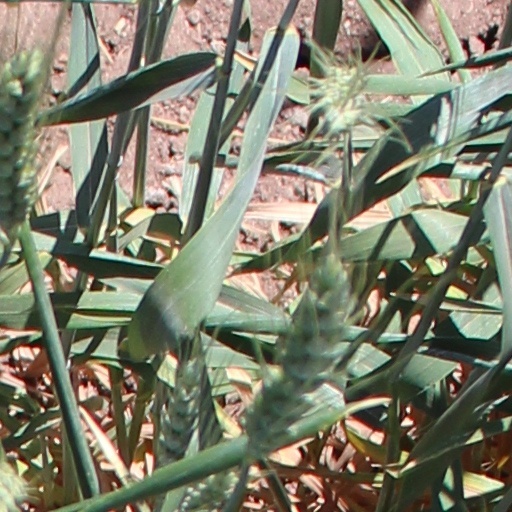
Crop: wheat